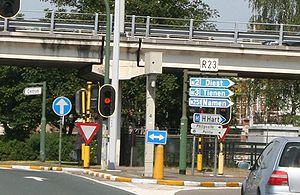
Photo du Ring de Louvain depuis la RN 264.
La plupart des grandes villes de Belgique possèdent une ou plusieurs ceintures périphériques, appelées ring. Bruxelles en possède 4 : la petite ceinture, les rings intermédiaires, et le ring extérieur qui est une autoroute.